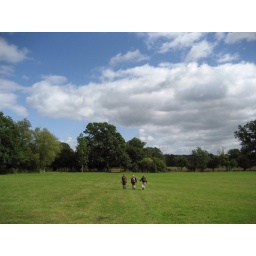
Jeff, Duncan and Dave cross a field en route from Weller's Town to Penshurst, deep in the Kent countryside.